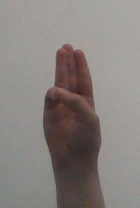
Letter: thaa